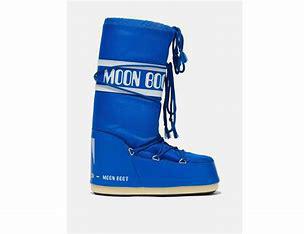
Brand: Moon
Model: Boot Moon Icon Nylon